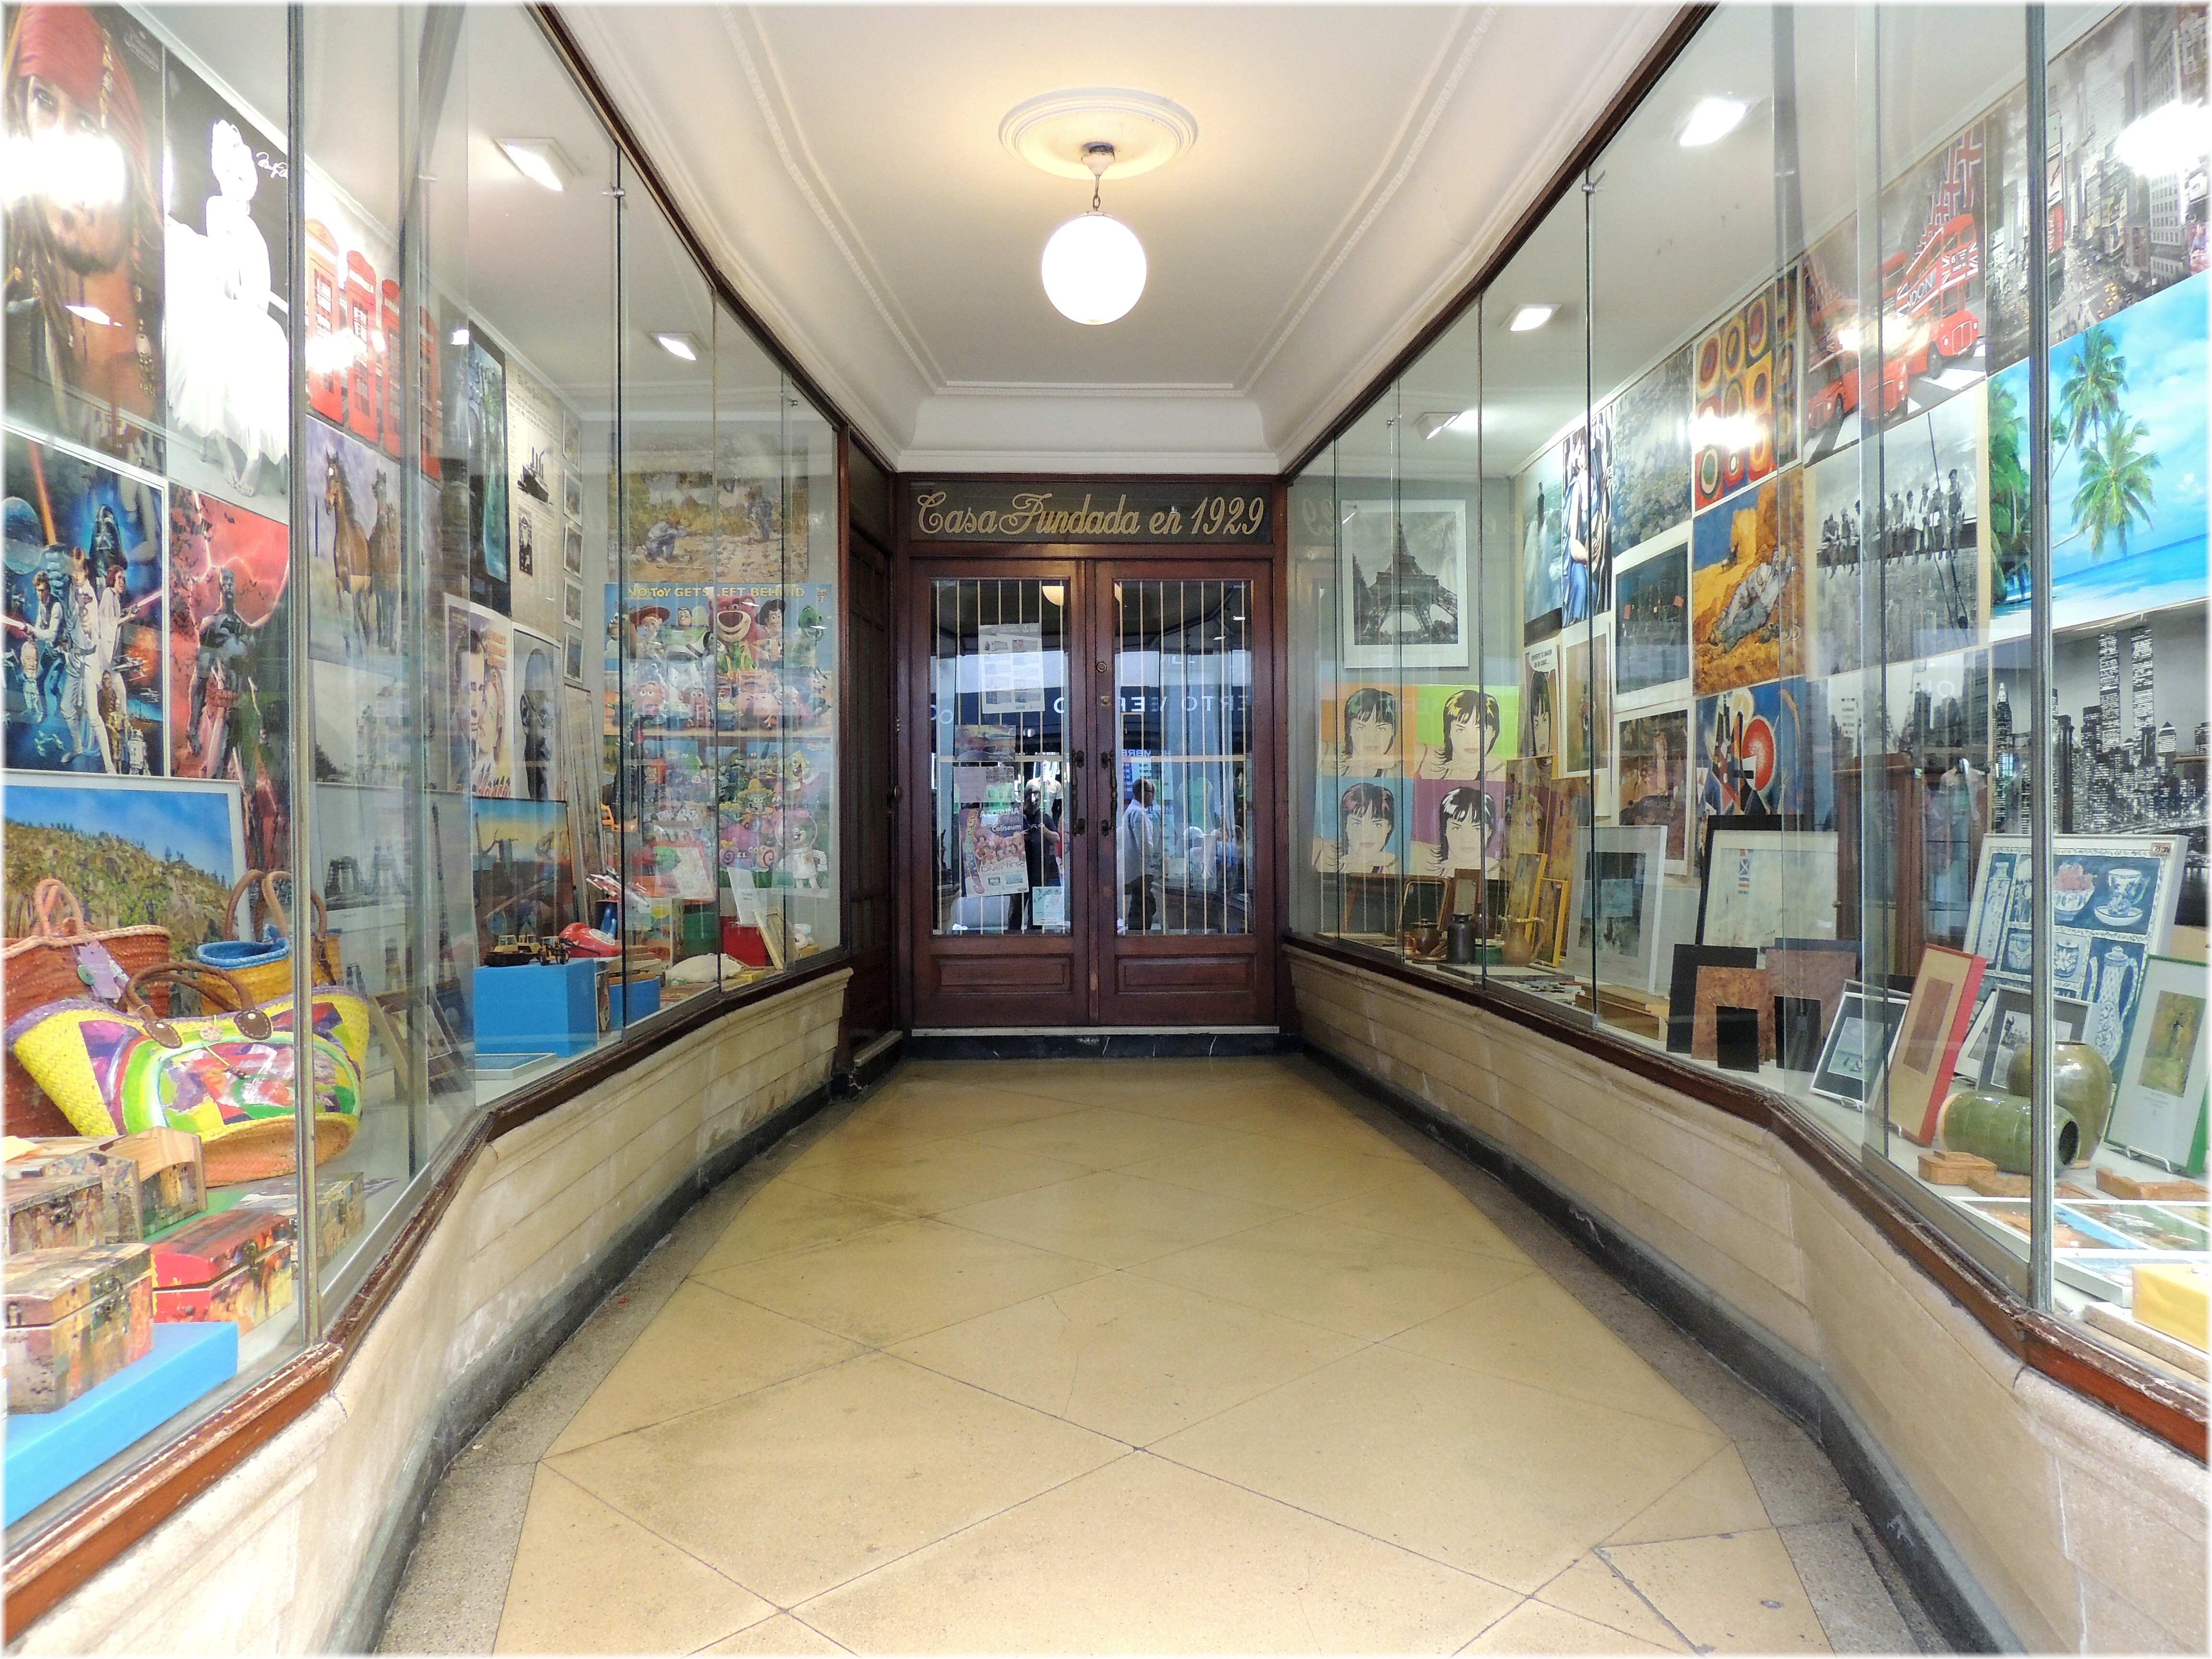
interior design, art, retail, shopping mall, bookselling